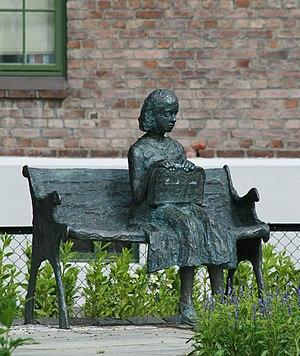
Cissi Pera Klein, née le 19 avril 1929 à Narvik et morte en déportation le 3 mars 1943 à Auschwitz, est une victime norvégienne de la Shoah, considérée comme un symbole de la persécution des Juifs en Norvège.